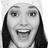
Emotion: surprise